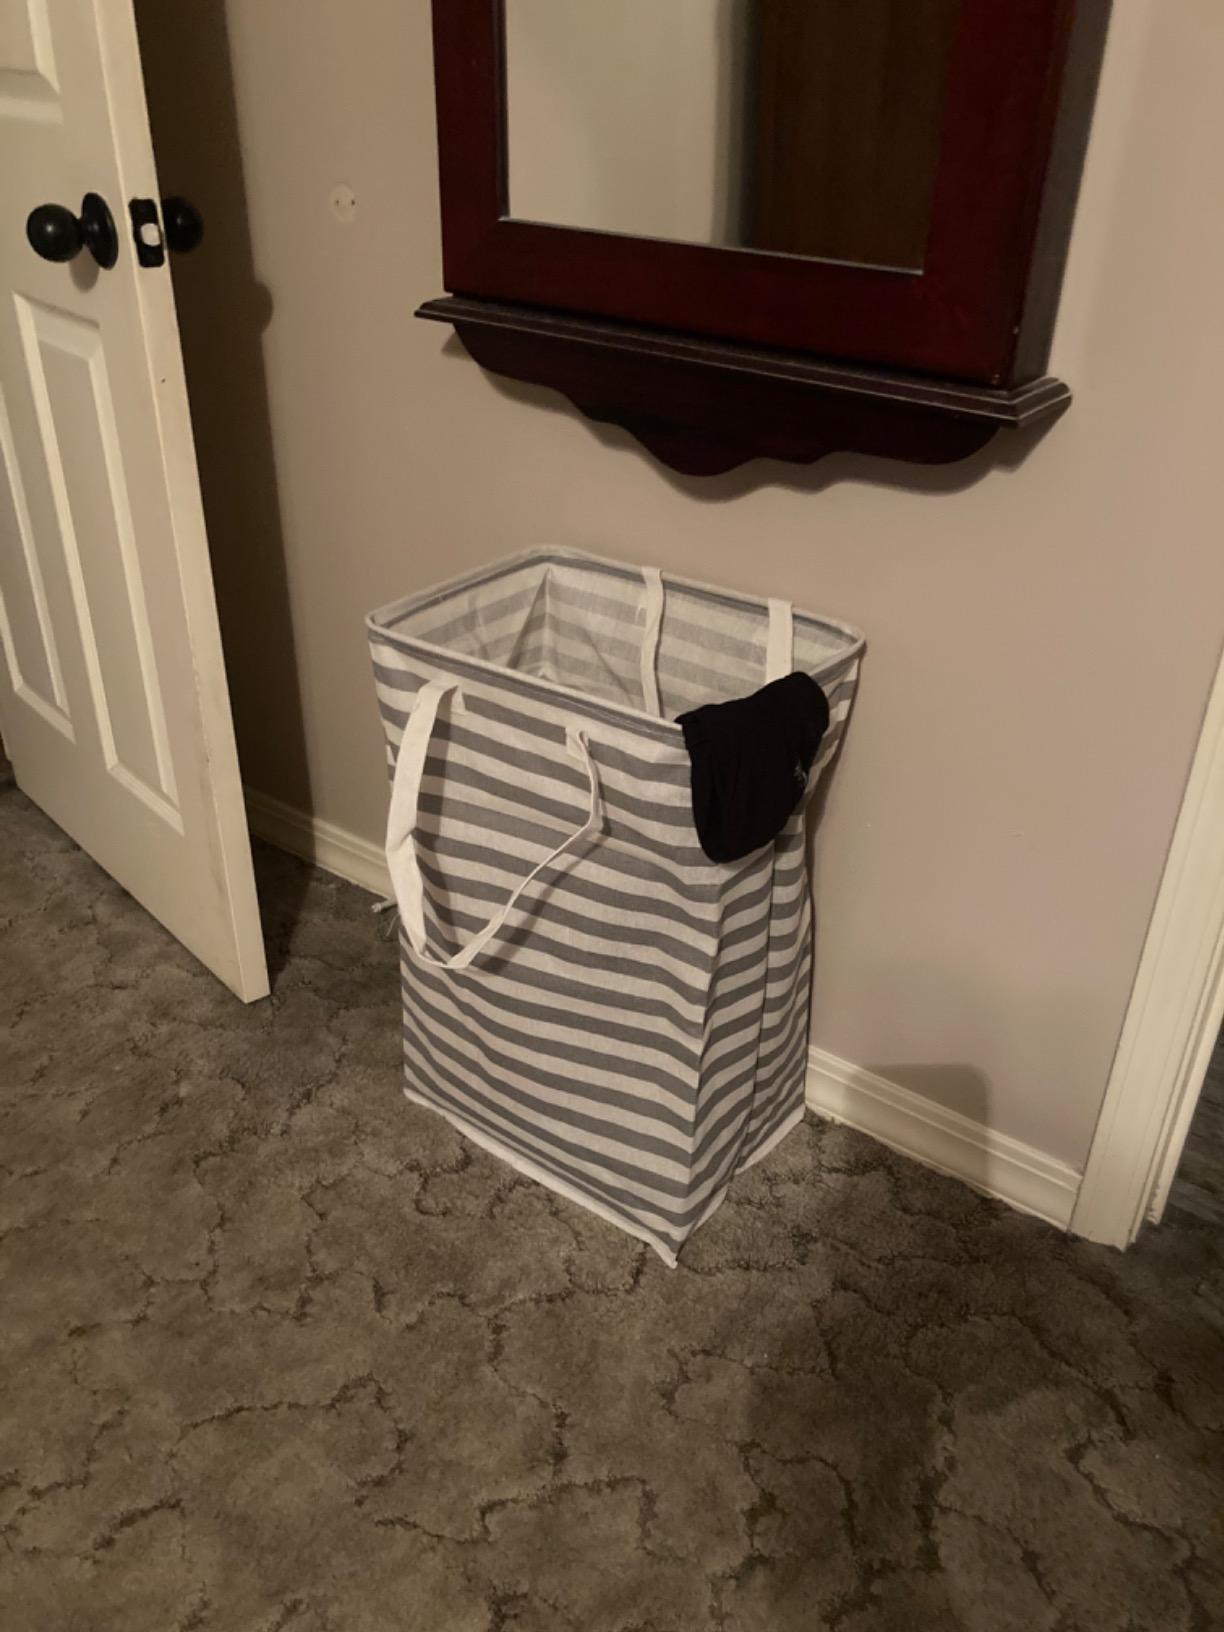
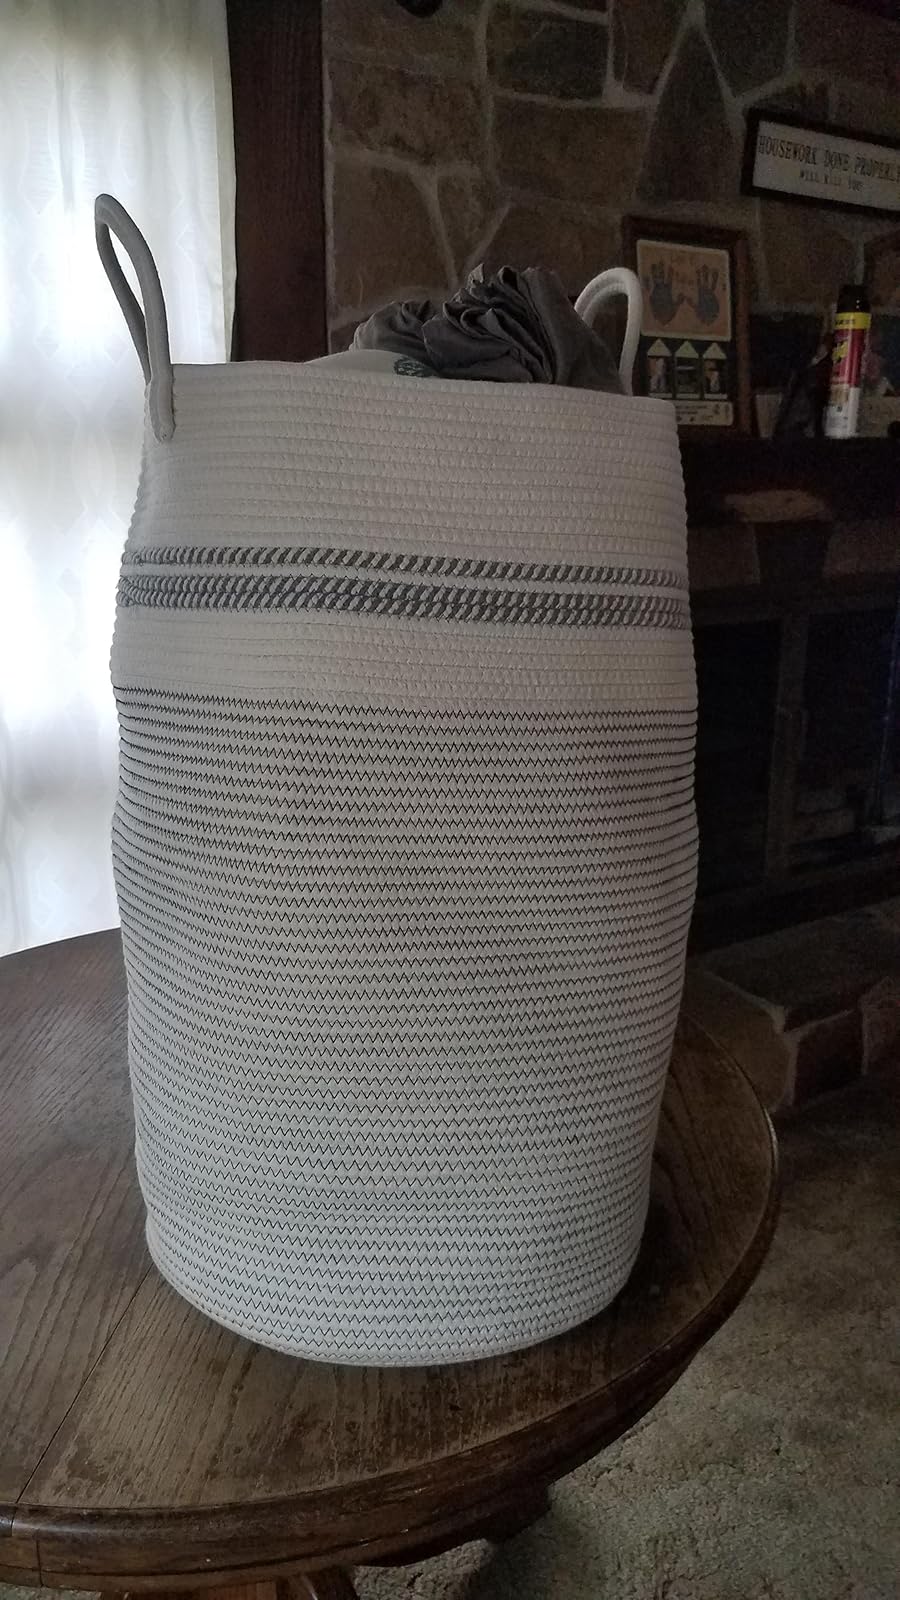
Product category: items_hamper
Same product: no